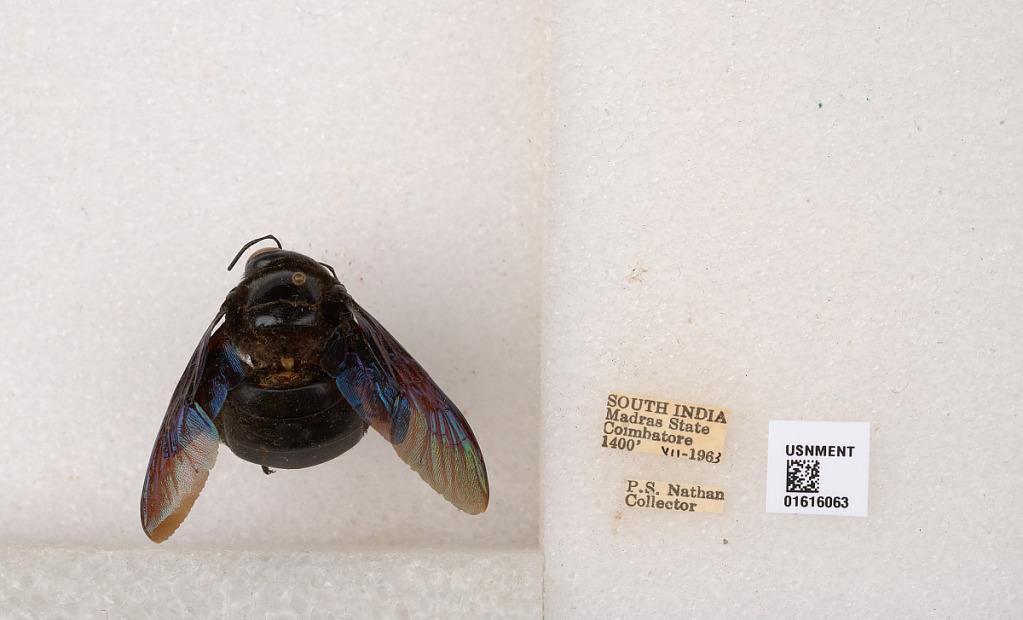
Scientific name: Xylocopa (Mesotrichia) tenuiscapa Westwood
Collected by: P. Nathan
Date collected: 1963-7-1
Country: India
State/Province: Tamil Nadu
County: Coimbatore
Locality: Coimbatore